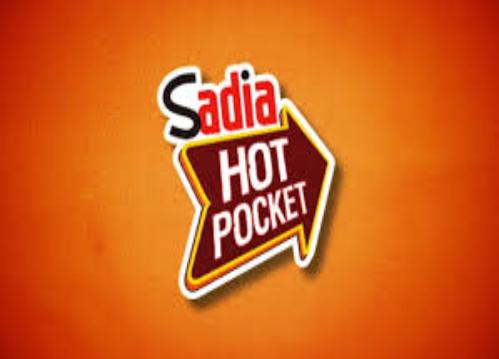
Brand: Hot Pockets
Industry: Food